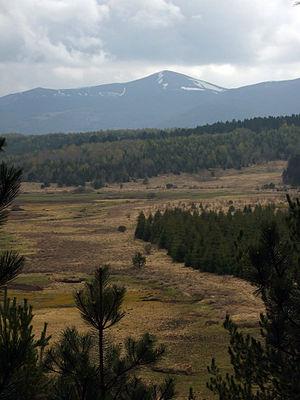
Le lac Vlasina est un lac semi-artificiel situé au sud-est de la Serbie. Il se trouve à une altitude de 1 213 m et couvre une superficie de 16 km², ce qui en fait le lac le plus élevé et le plus grand de Serbie. Il a été créé entre 1947 et 1951, quand une tourbière appelée Vlasinsko blato a été bloquée par un barrage et submergée par les eaux des rivières avoisinantes, dont la Vlasina.
Le mont Vardenik est une montagne du sud-est de la Serbie. Il culmine au pic du Veliki Strešer, qui s'élève à 1 874 m, et fait partie des Rhodopes serbes, un prolongement occidental des Rhodopes.